Holy Moses

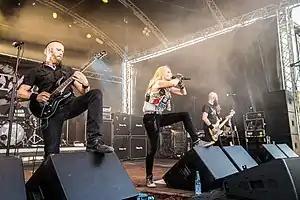
Holy Moses live at Metal Frenzy 2018

Holy Moses were a German thrash metal band active from 1980 to 1994 and from 2000 to 2023. They were well noted for being fronted by Sabina Classen, who was the only constant member of Holy Moses, and for being one of the first German thrash metal bands. Holy Moses have released 13 studio albums to date, "Invisible Queen" being the latest of these releases.